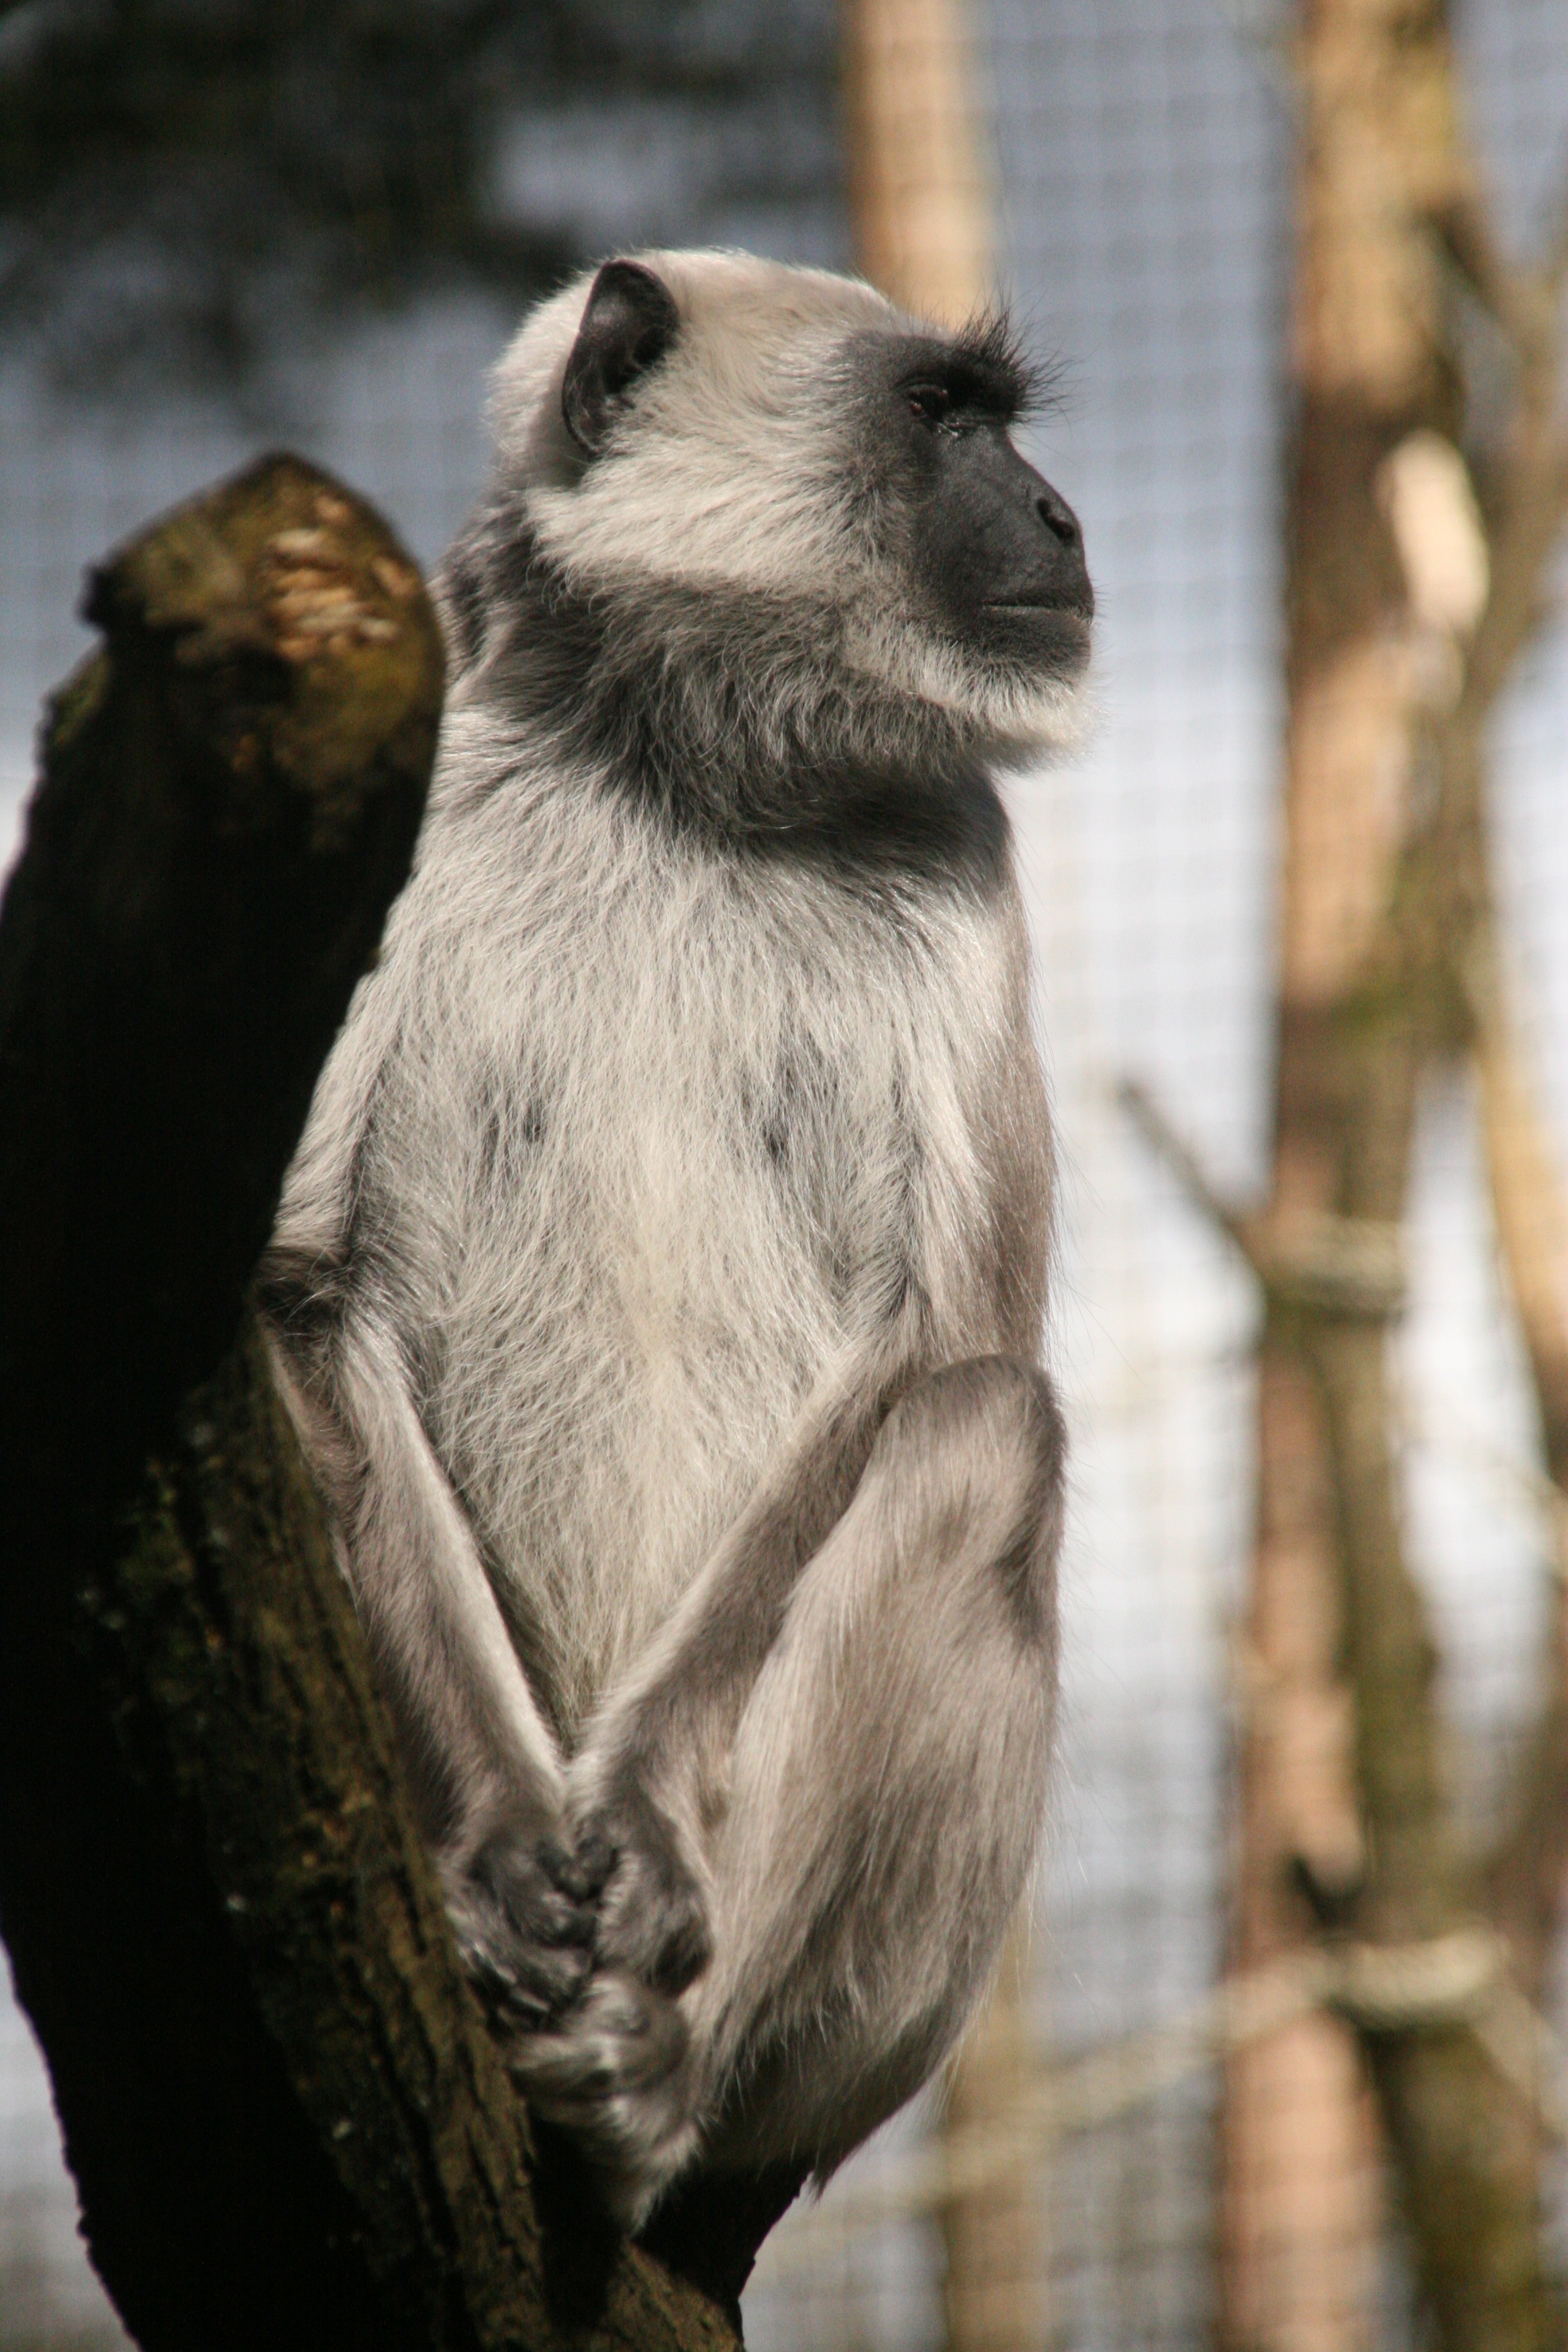
sweet, animal, wildlife, zoo, africa, mammal, monkey, fauna, primate, grey, animals, vertebrate, nice, apenheul